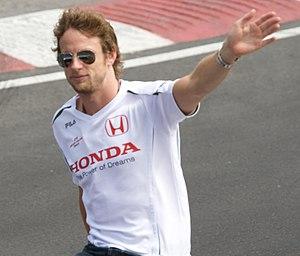
La Brawn BGP 001, engagée dans le cadre du championnat du monde de Formule 1 2009, est l'unique monoplace de Formule 1 construite par l'écurie britannique Brawn GP Formula One Team et conçue par les ingénieurs Ross Brawn, Jörg Zander et Loïc Bigois. Elle est confiée au Britannique Jenson Button et au Brésilien Rubens Barrichello. Le Britannique Anthony Davidson en est le pilote essayeur.